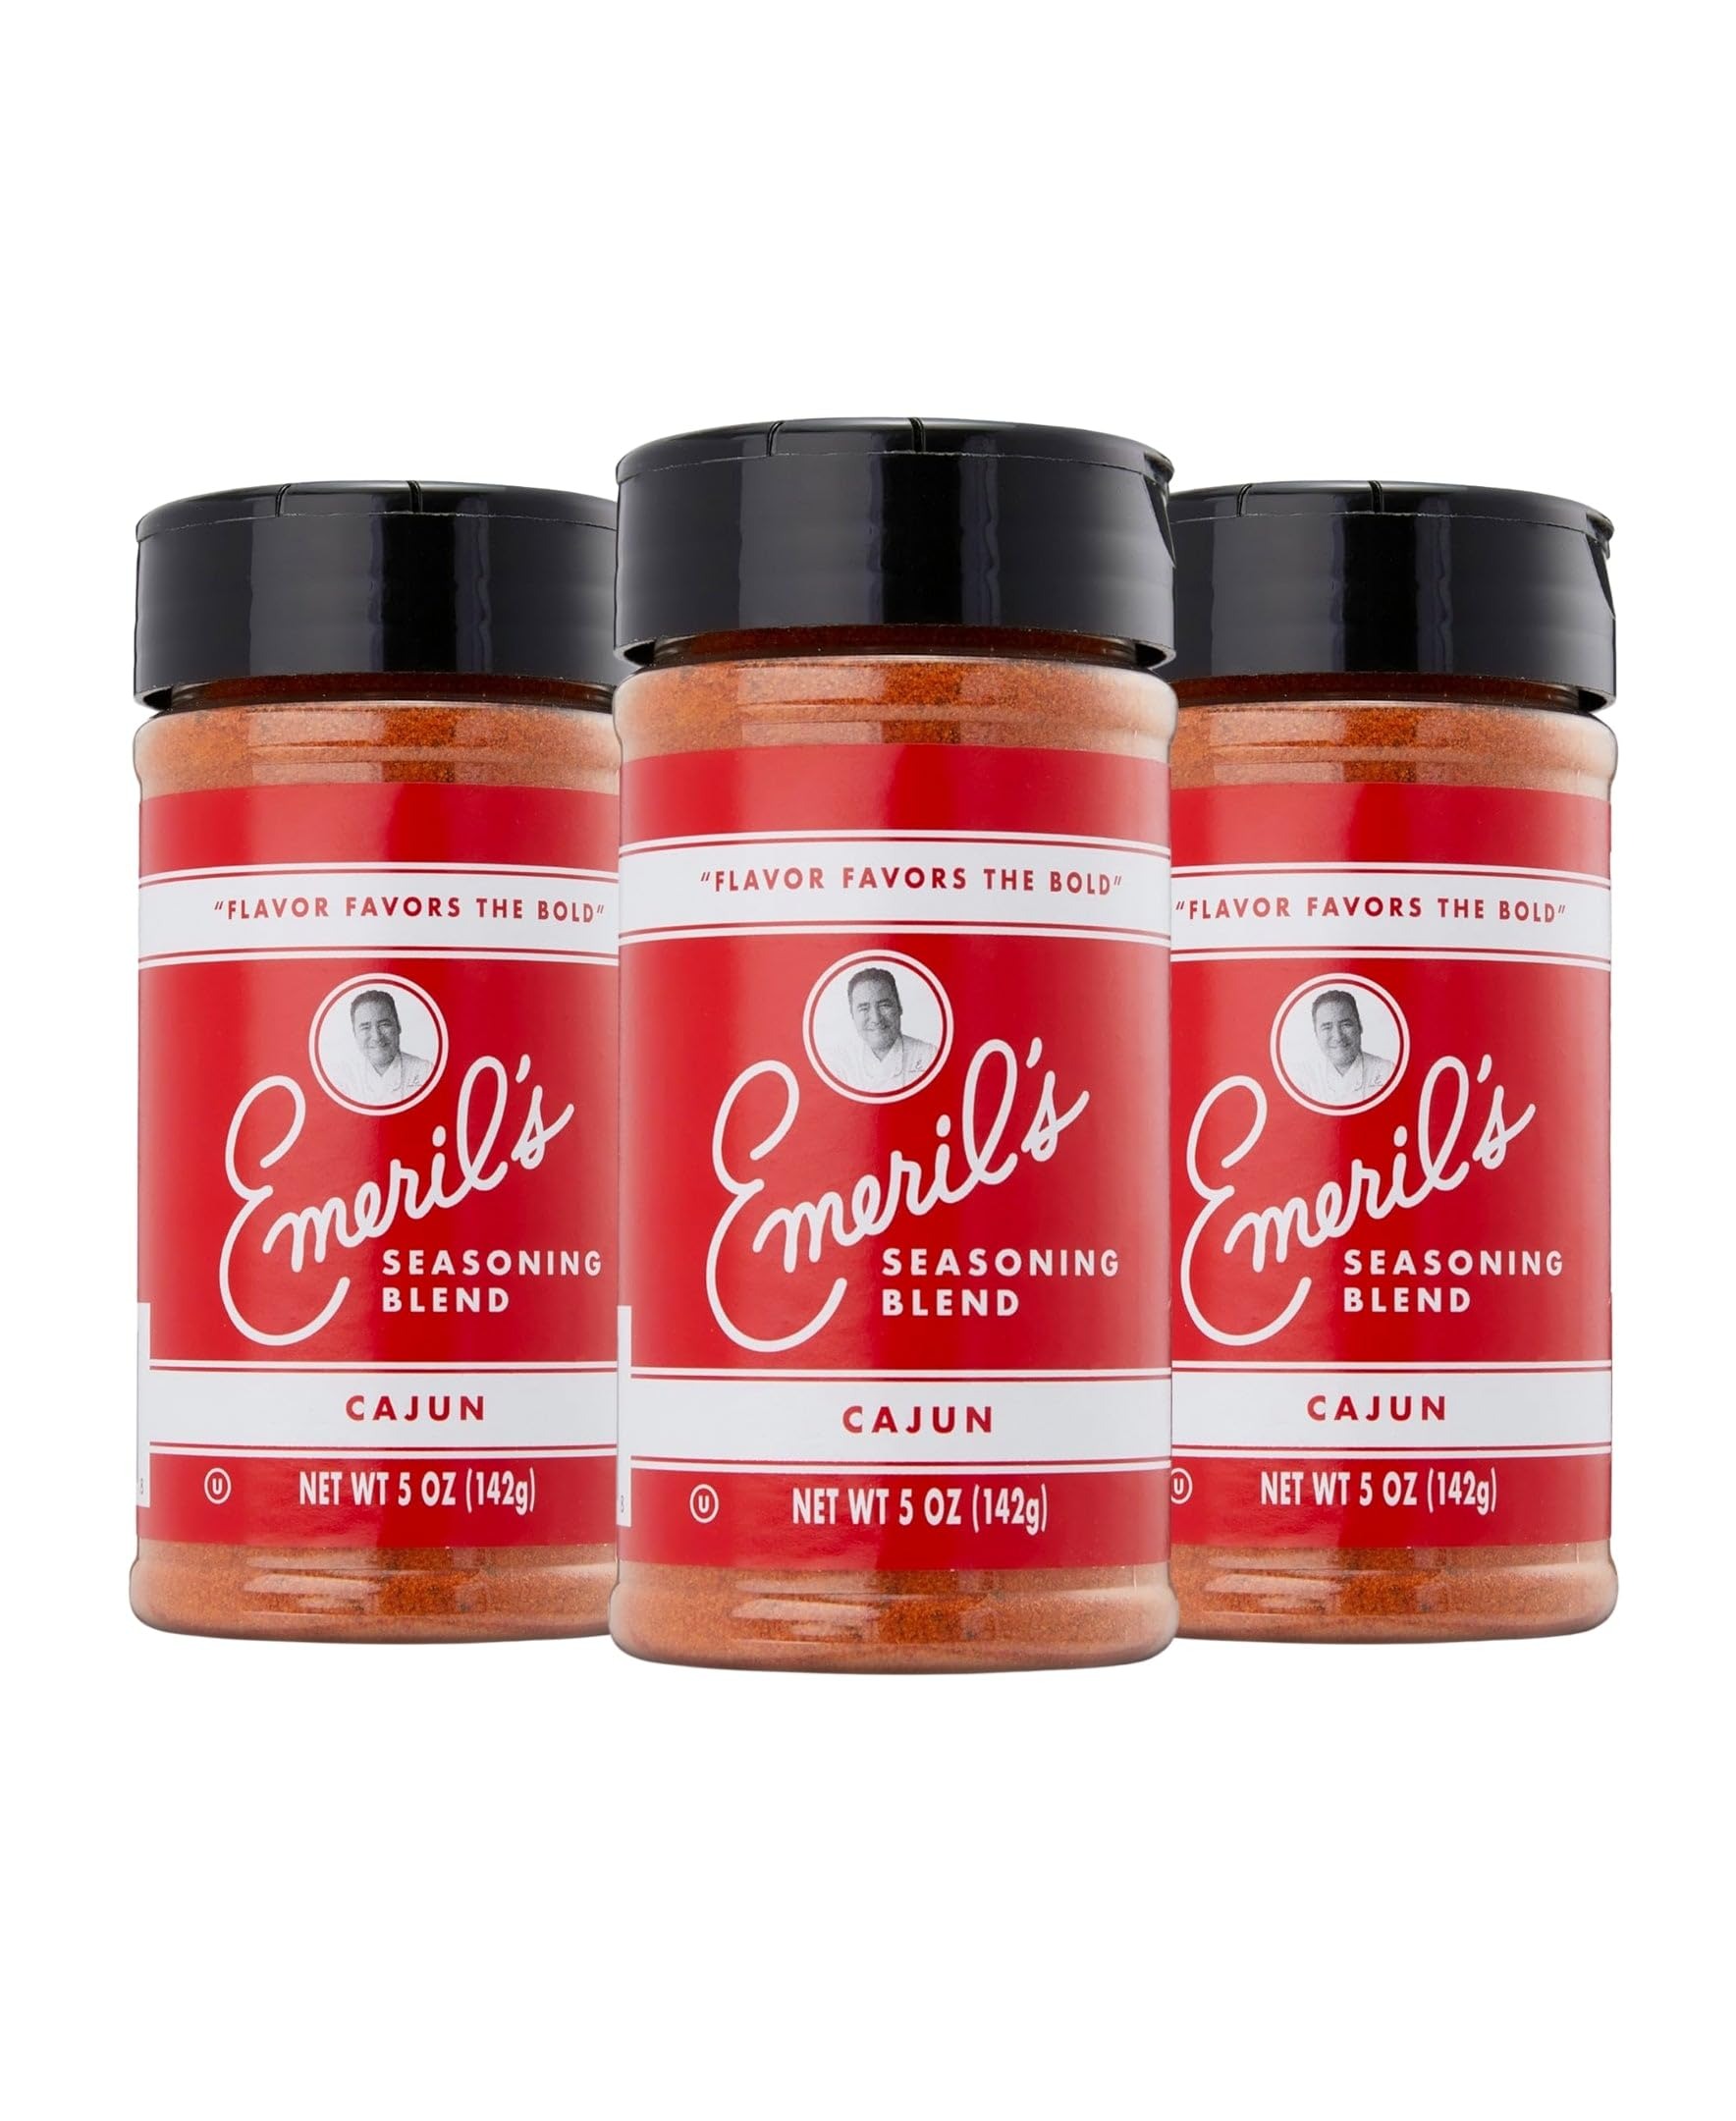
Item Name: Emeril Lagasse 5 Oz, 3-Pack and 6-Pack Seasoning Blend: Original Essence, Cajun, Blackened, Chicken Rub, Steak Rub and Rib Rub Best Seasonings and Spices for Cooking (Cajun - 3PK)
Bullet Point 1: Emeril's Seasonings - Each seasoning blend is Crafted by the world-renowned chef, these seasonings bring his signature bold flavors straight to your kitchen using a combination of fine herbs and spices to give your food a distinctive, robust flavor. Emeril's Seasonings are your go-to option for bringing a little magic to any dish, whether you're grilling, roasting, or sautéing.
Bullet Point 2: Inspiration for Cooking - Trying out new seasonings can inspire creativity in your cooking. With Emeril Lagasse's blends, you might discover new favorite dishes or ways to spice up old classics.
Bullet Point 3: Grilling Seasoning - Enhances the flavor of any grilled food with a perfect balance of zesty spices and smokey spices. Any grilled food, from tender steaks to colorful veggies, is elevated by it.
Bullet Point 4: Everyday Seasoning - Bursting with savory flavors like garlic, paprika, and spices, it adds a perfect zest to any dish. Whether sprinkled on meats or veggies, it elevates everyday cooking to delicious new heights with every shake.
Bullet Point 5: Chef's Choice - A zesty and flavorful mix of spices crafted by renowned chef Emeril Lagasse. Perfect for adding a bold kick to your favorite dishes.
Bullet Point 6: Convenient Resealable Packaging – Each 5oz bottle comes in a resealable container, keeping your spices fresh and easy to store in your pantry.
Product Description: Emeril Lagasse's **Seasoning Blend** delivers a powerhouse of bold, chef-inspired flavors designed to elevate every dish. Crafted with precision and passion, this versatile collection features **Original Essence, Cajun, Blackened, Chicken Rub, Steak Rub, and Rib Rub**, each expertly blended for **perfect seasoning on meats, seafood, and vegetables**. Whether you're **grilling burgers with the ultimate burger seasoning, enhancing seafood with a rich seafood seasoning, or perfecting fish with a flavorful fish seasoning**, these blends bring out the best in every bite. Coat **chicken drumsticks, turkey wings, or pork** with the robust **garlic seasoning and pork rub** for deep, savory flavors, or add a bold kick to your **steaks, ribs, and roasts**. Whether you're **grilling, roasting, sautéing, or smoking**, Emeril’s signature spice blends ensure **restaurant-quality taste at home**—because great cooking starts with great flavor!
Value: 15.0
Unit: Ounce

Price: 22.985